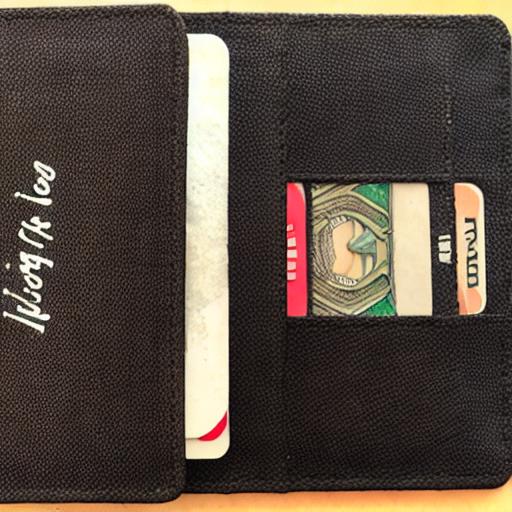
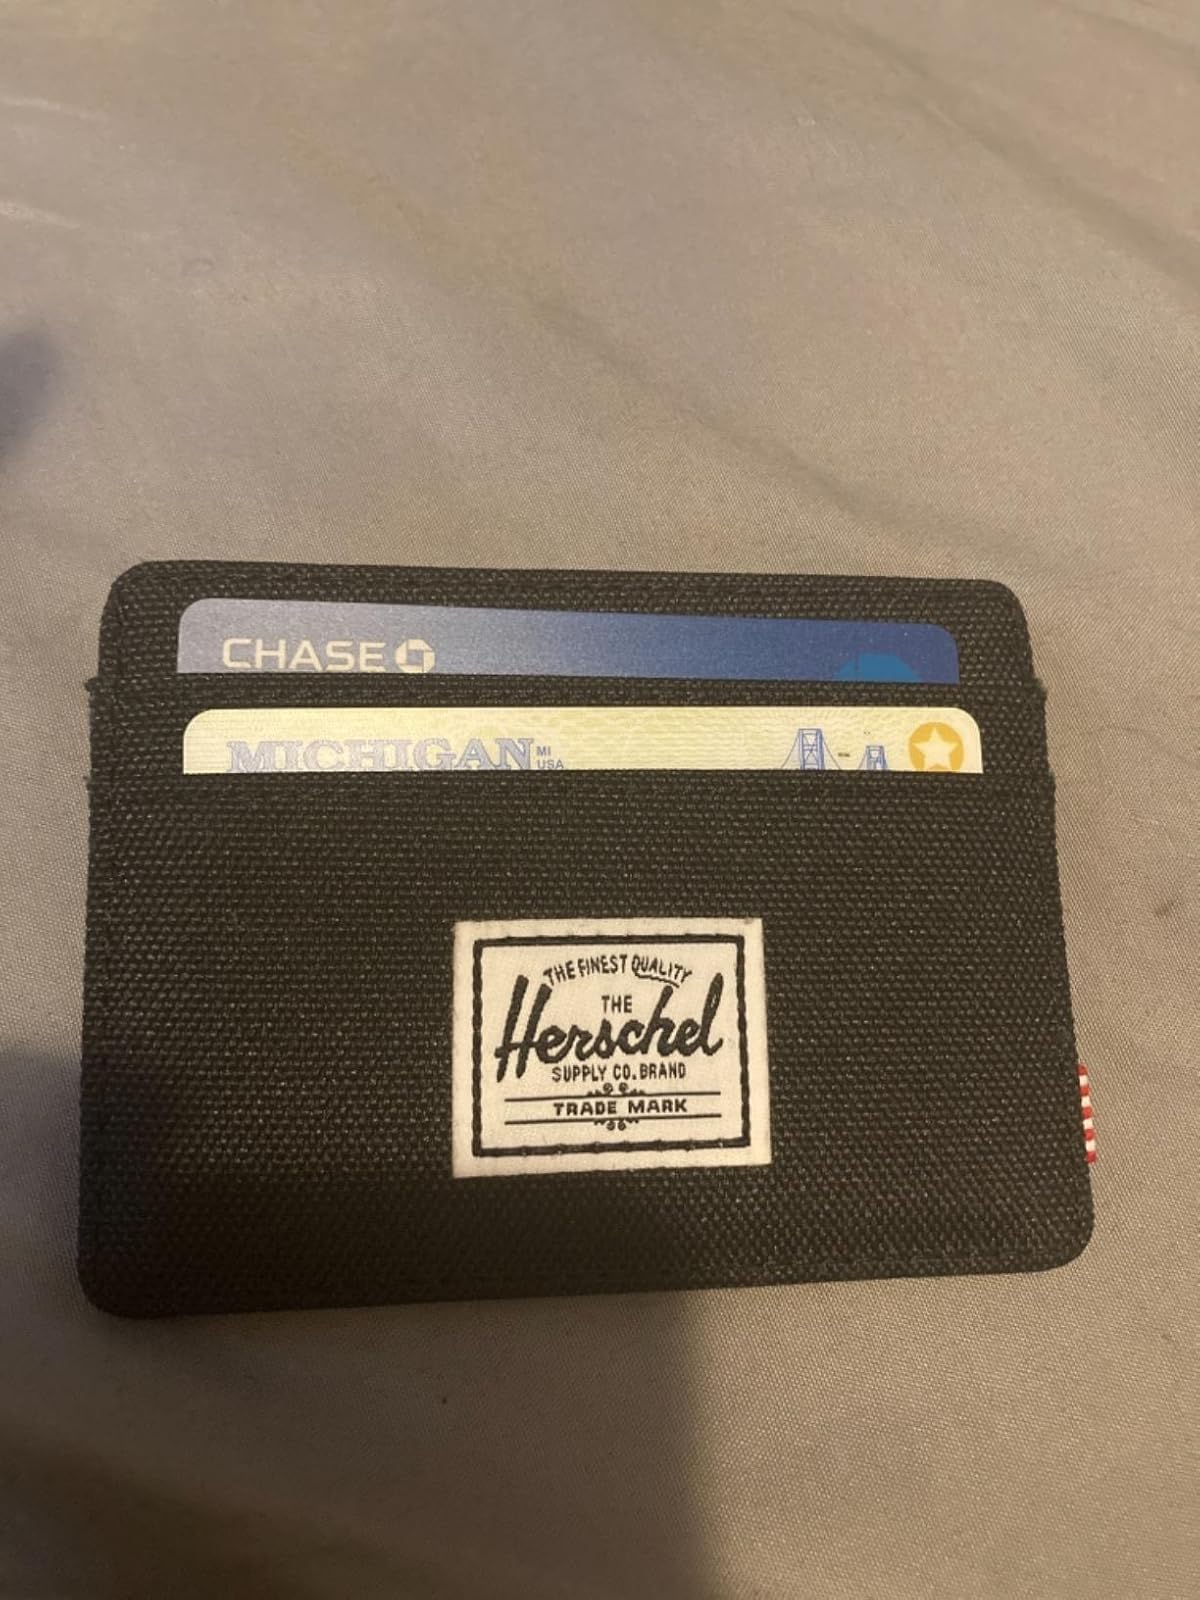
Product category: accessories_wallet
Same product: no